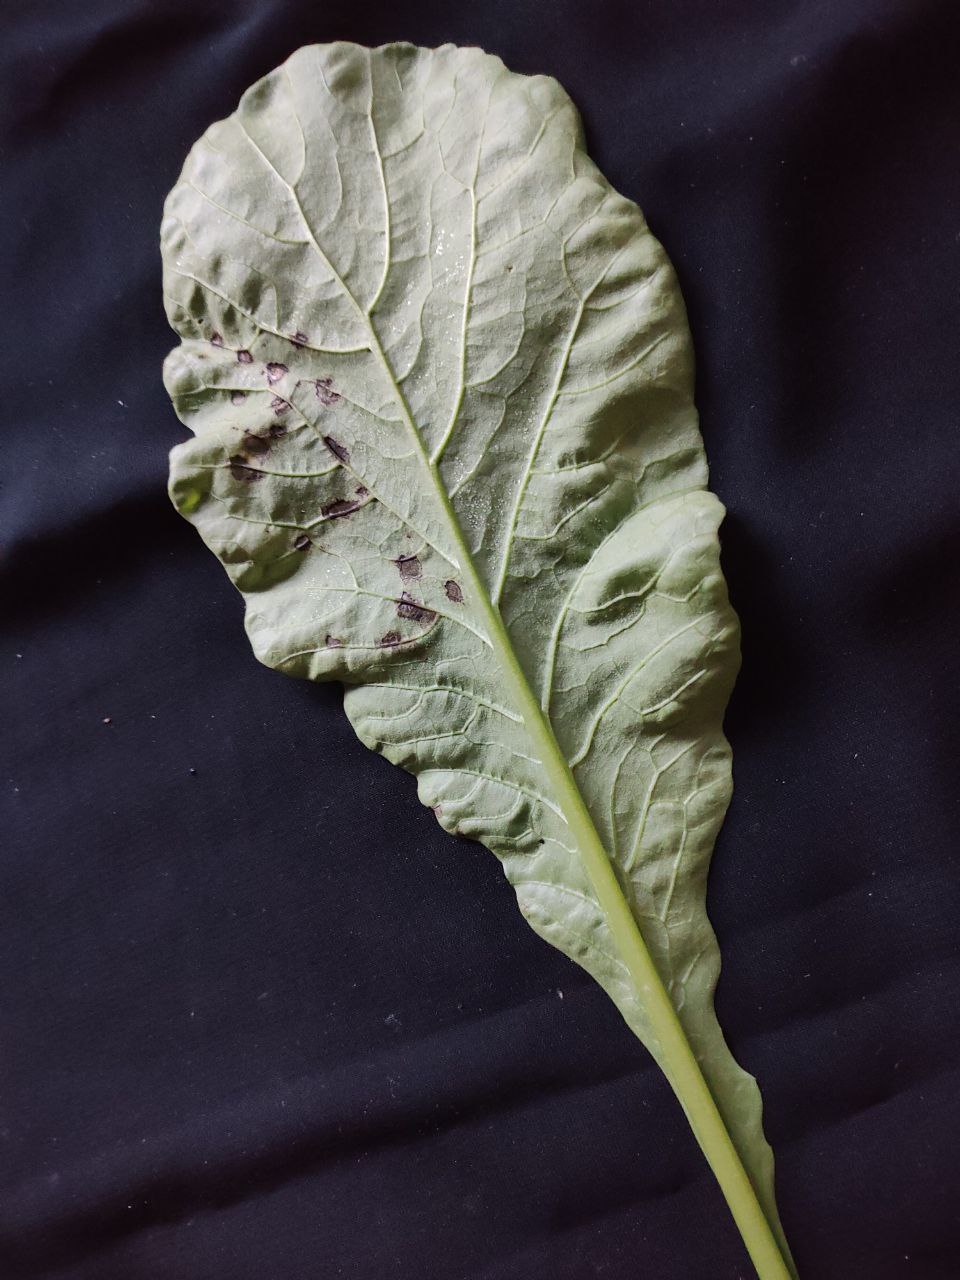
Label: Black leaf spot